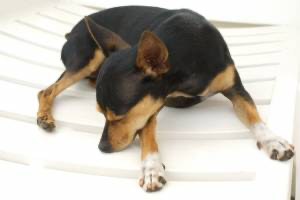
Animal: dog
Breed: miniature pinscher